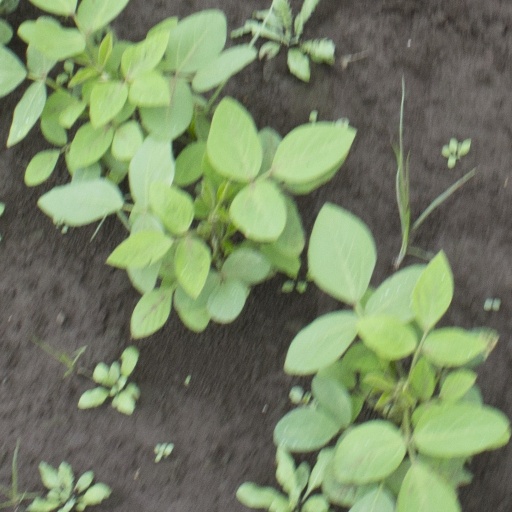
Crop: soybean